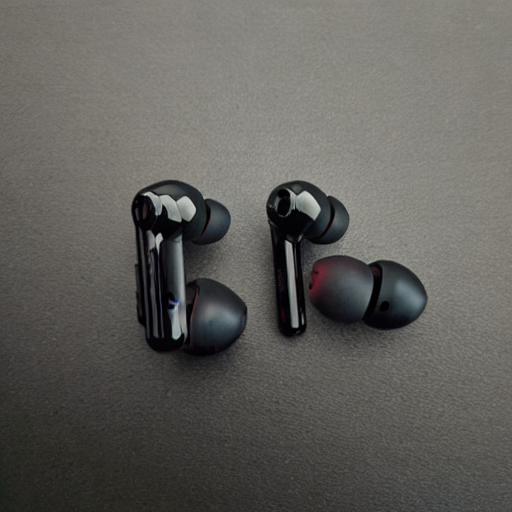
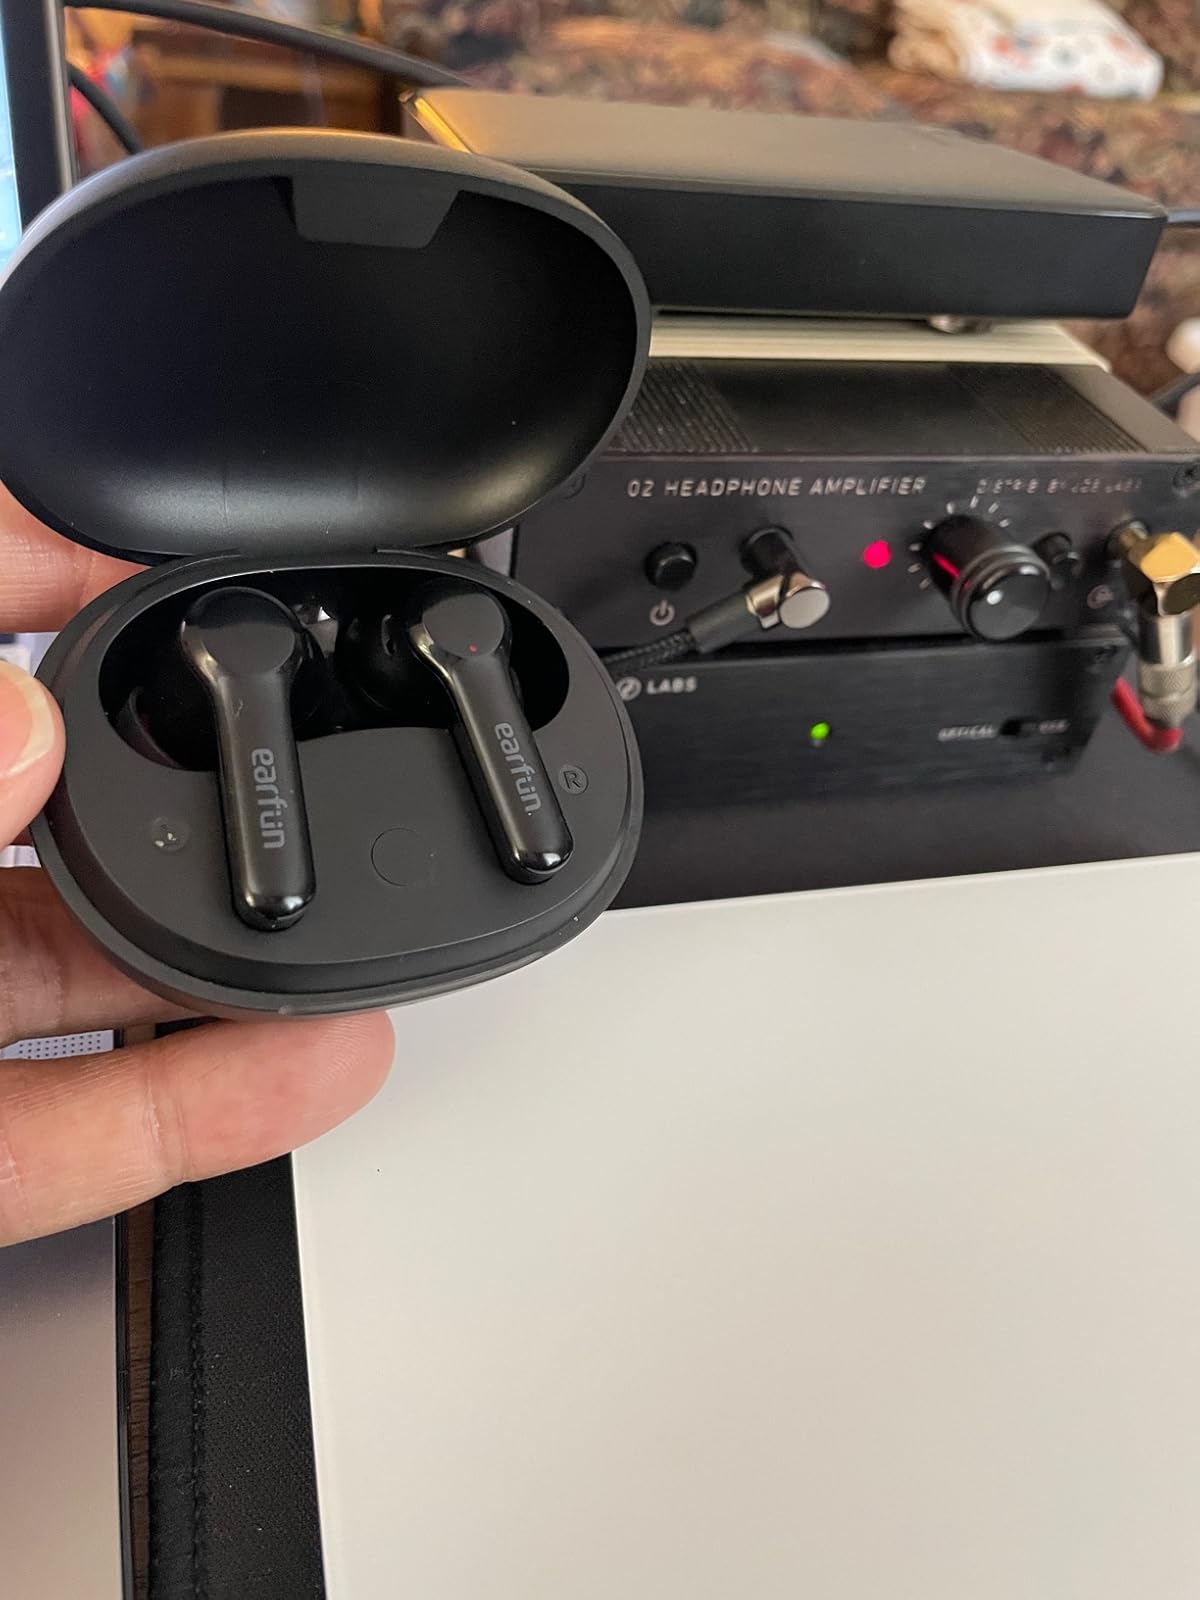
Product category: earbuds
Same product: no